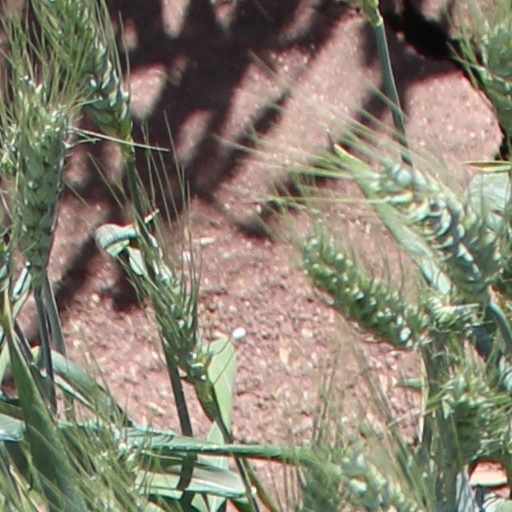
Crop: wheat